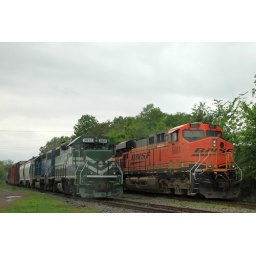
We got rained on pretty hard here, evidenced by the big ass white spots on both engines from water spots on the lens.